History of Gibraltar

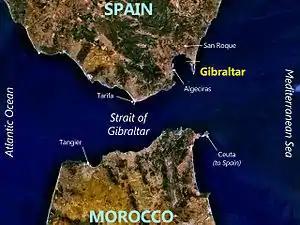
Annotated satellite view of the Strait of Gibraltar

The history of Gibraltar has been driven by its strategic position near the entrance of the Mediterranean Sea. It is a narrow peninsula at the eastern side of the Bay of Gibraltar, from the city of Algeciras. Gibraltar is on the far south coast of Spain at one of the narrowest points in the Mediterranean, only from the coast of Morocco in North Africa. Its position on the bay makes it an advantageous natural anchorage for ships. As one writer has put it, "whoever controls Gibraltar also controls the movement of ships into and out of the Mediterranean. In terms of military and naval power, few places have a more strategic location than Gibraltar."